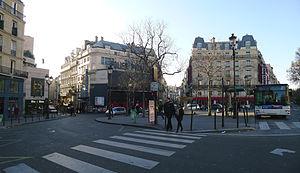
Place Pigalle - Paris IX